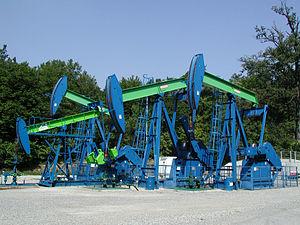
OMV est une compagnie pétrolière autrichienne privée, fondée en 1956, ayant son siège à Vienne. À l'origine, elle se nommait Österreichische Mineralölverwaltung'. Elle est active tant dans les activités en amont qu'en aval. En 2008, OMV contrôle l'un des trois principaux centres de répartition du gaz russe en Europe.
Un champ pétrolifère ou gisement pétrolifère délimite une zone où est enfouie une grande quantité de pétrole et où une tentative pour l'en extraire peut être faite en creusant des puits. Un champ pétrolifère peut s'étendre sur plusieurs kilomètres, permettant d'avoir plusieurs puits sur un même champ.